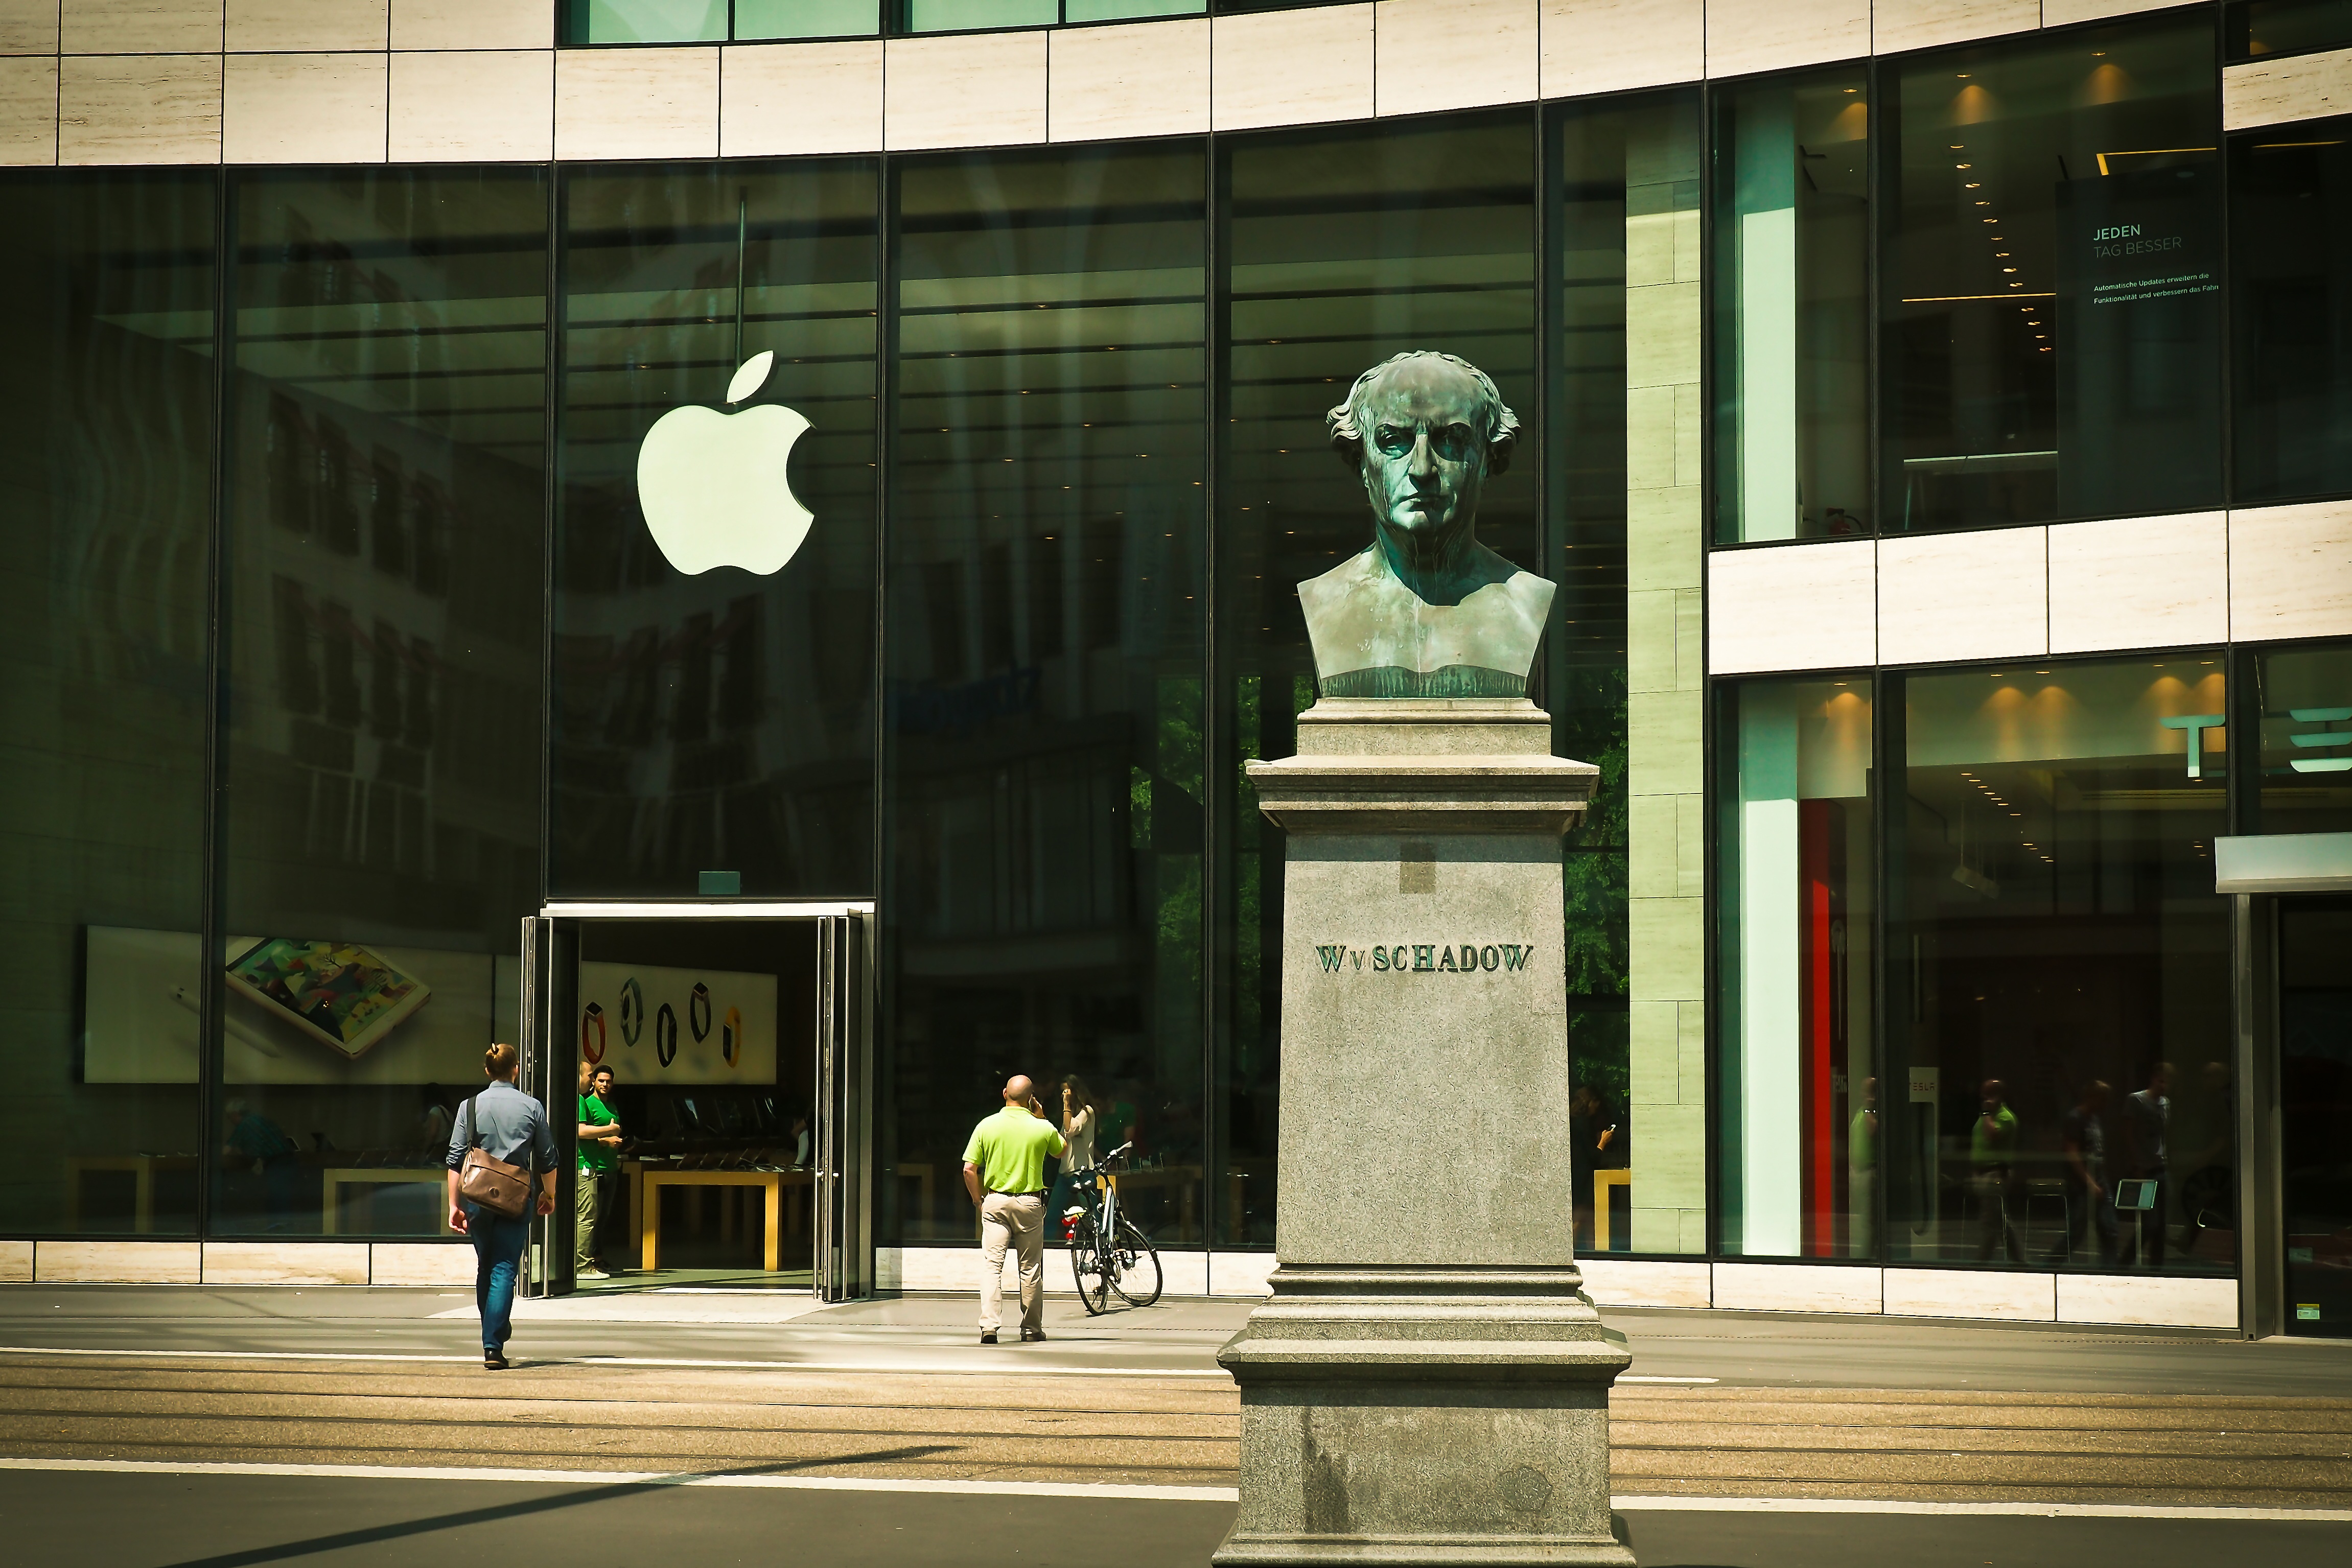
apple, architecture, road, street, glass, building, old, monument, statue, facade, business, shopping, fig, face, sculpture, art, head, bust, tourist attraction, historically, department store, k bow, dusseldorf, bronze statue, k bogen, urban area